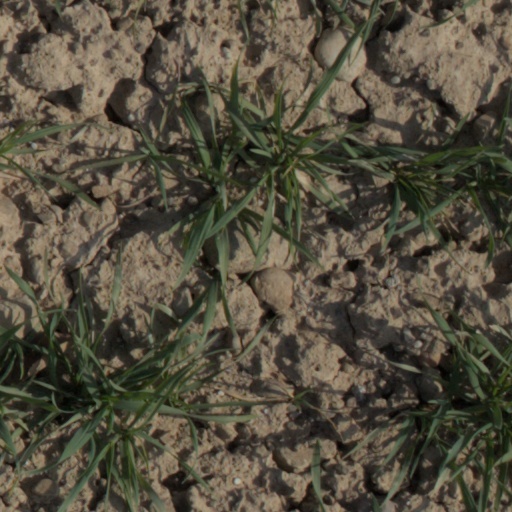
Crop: wheat